Danehill Dancer

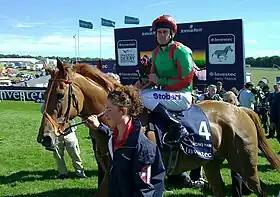

The stallion's next crop of foals included three more top-class winners including Mastercraftsman who became a very successful breeding stallion. He earned the title of champion sire of Great Britain and Ireland in 2009. In 2007, by which time his fee had risen to €115,000, Danehill Dancer produced another five Group or Grade 1 winners. His 2008 crop included Dancing Rain. In 2010 Danehill Dancer was one of Europe's four most expensive sires. That year he produced three more major winners including Esoterique. His 2012 fee was €60,000 and his 2013 fee was reduced to €40,000.